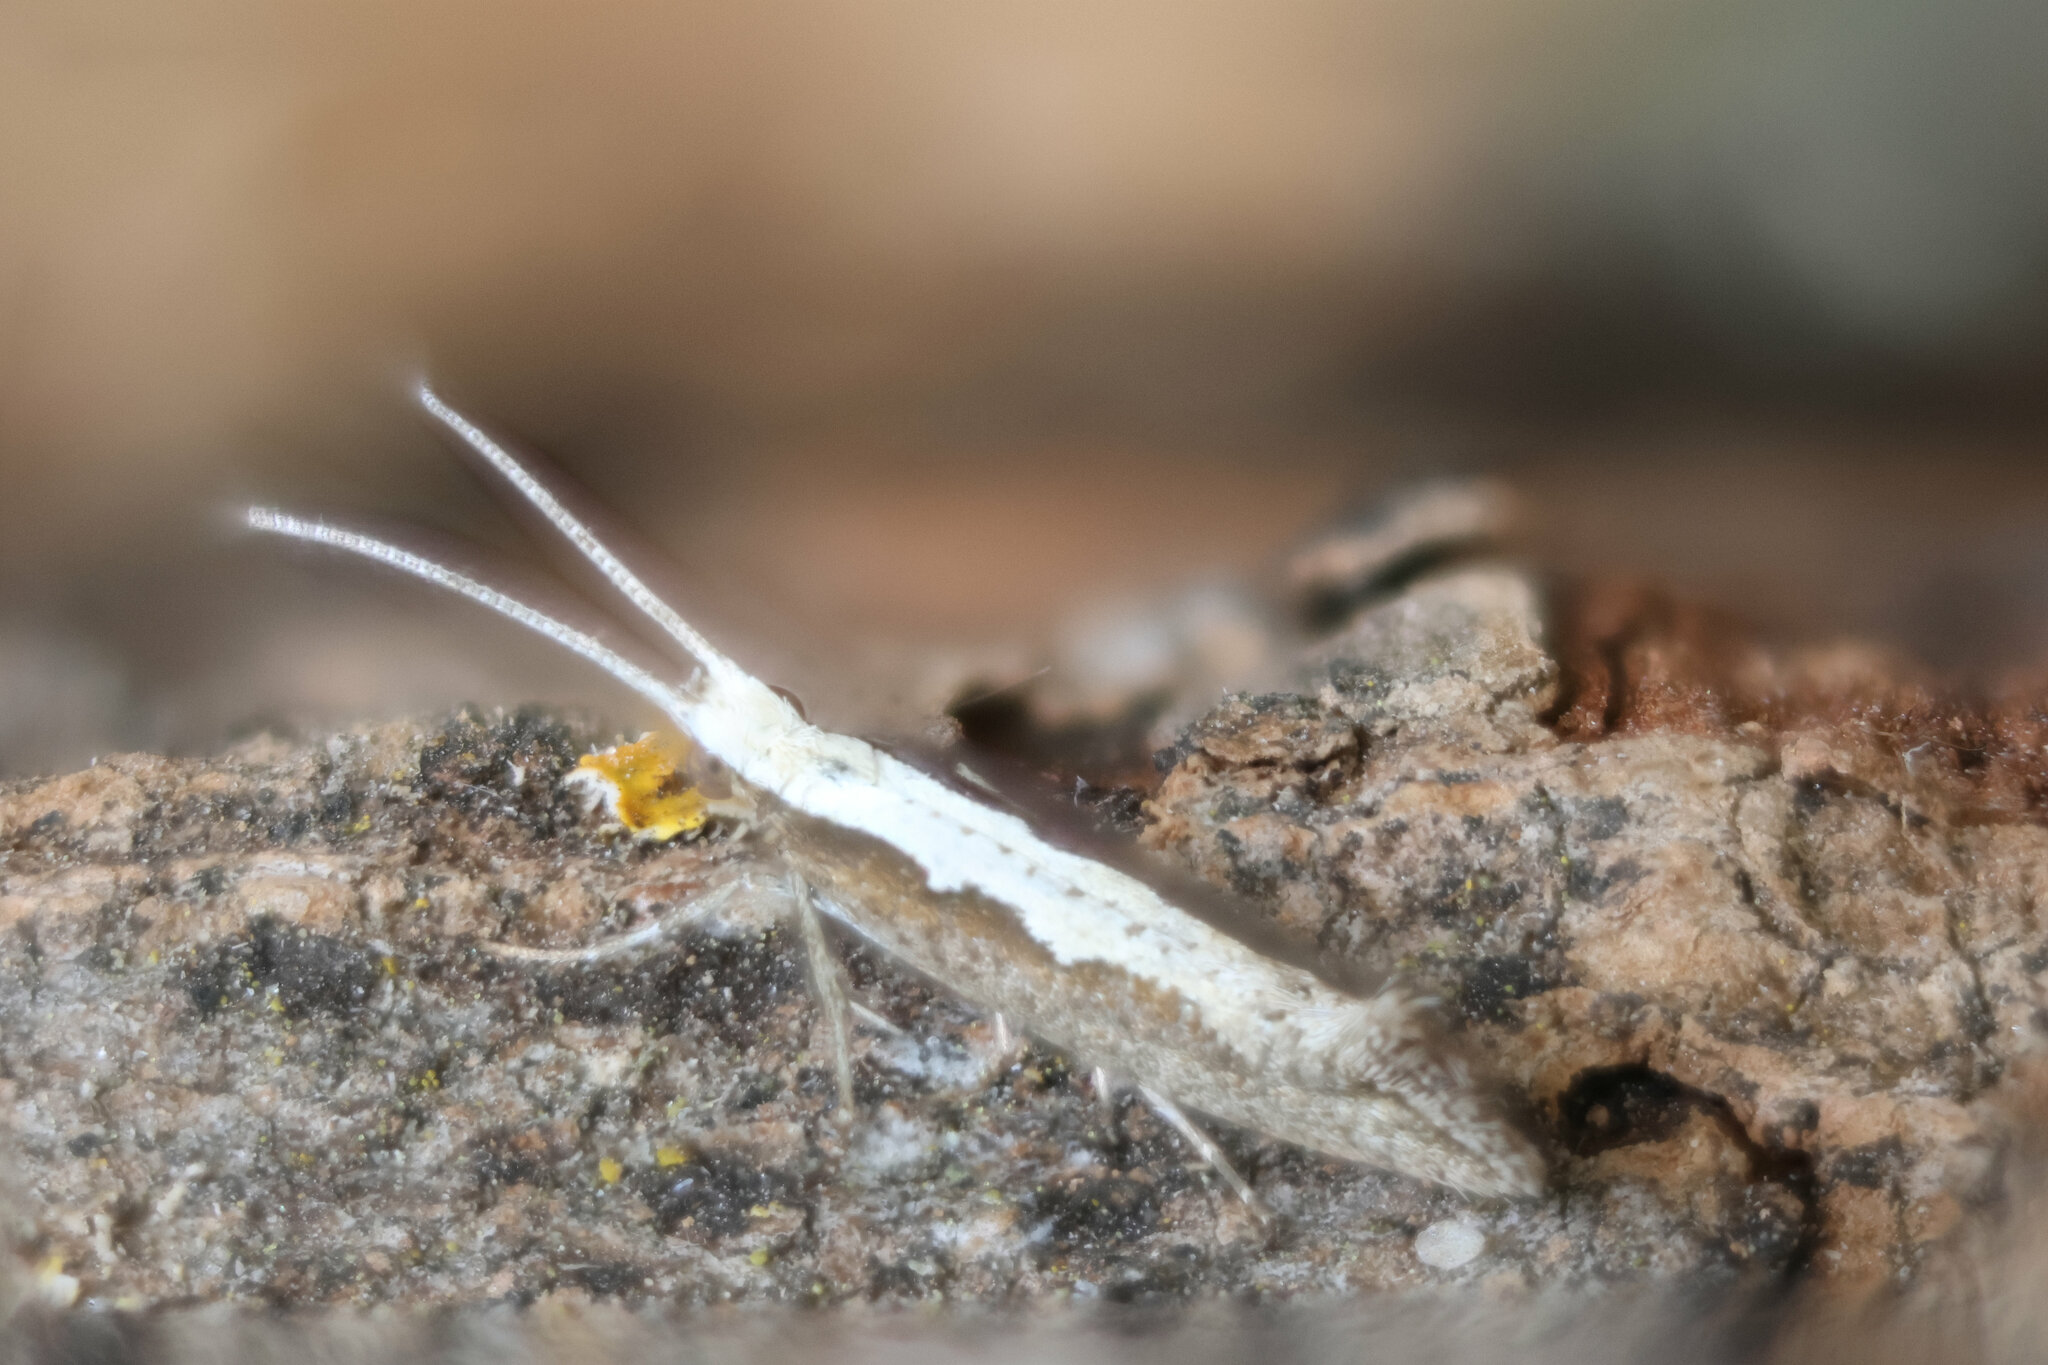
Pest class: diamondback_moth